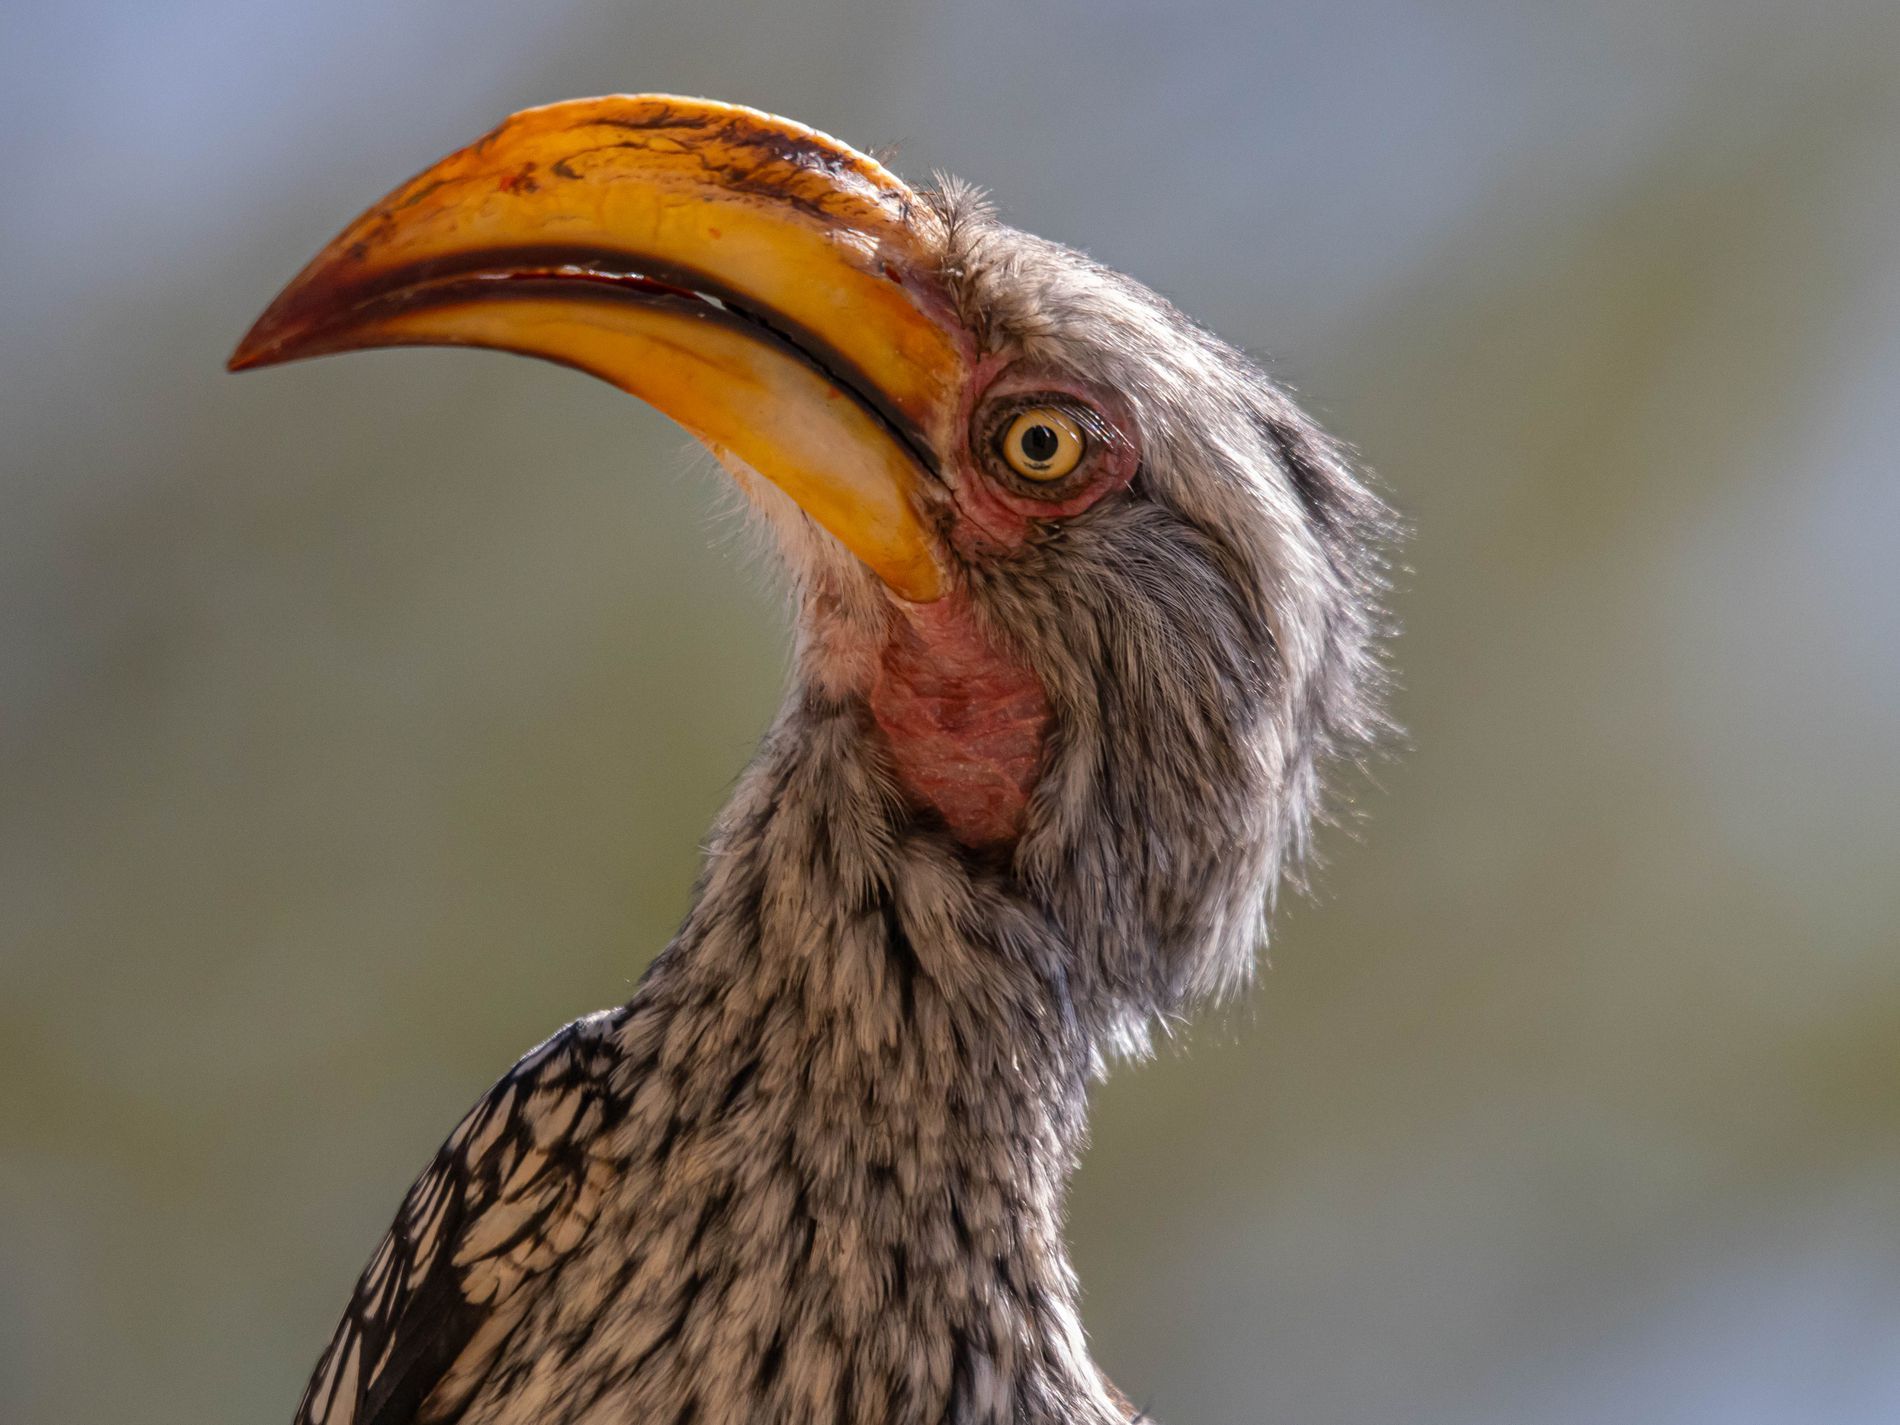
The Watchful Hornbill.
A portrait of a hornbill against a softly blurred background highlighting the bird's striking black and white feathers and its yellow-orange beak.
A detailed wildlife portrait of a hornbill taken from a close up shot at a slightly low angle featuring soft, natural lighting. The color palette consists of warm, earthy tones, with the bird’s yellow-orange beak contrasting against its grey and black feathers, the background is muted in shades of green and brown, creating a natural and serene atmosphere
Labels: Animal, Beak, Bird, Vulture, Hornbill, Blur
Camera: Canon Canon EOS 850D
Lens: 100-400mm F5-6.3 DG OS HSM | Contemporary 017, Canon 100-400mm F5-6.3 DG OS HSM | Contemporary 017
Aperture: F6.3
Exposure: 1/2000 sec
ISO: 1000
Focal length: 400.0 mm